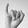
ASL letter: I